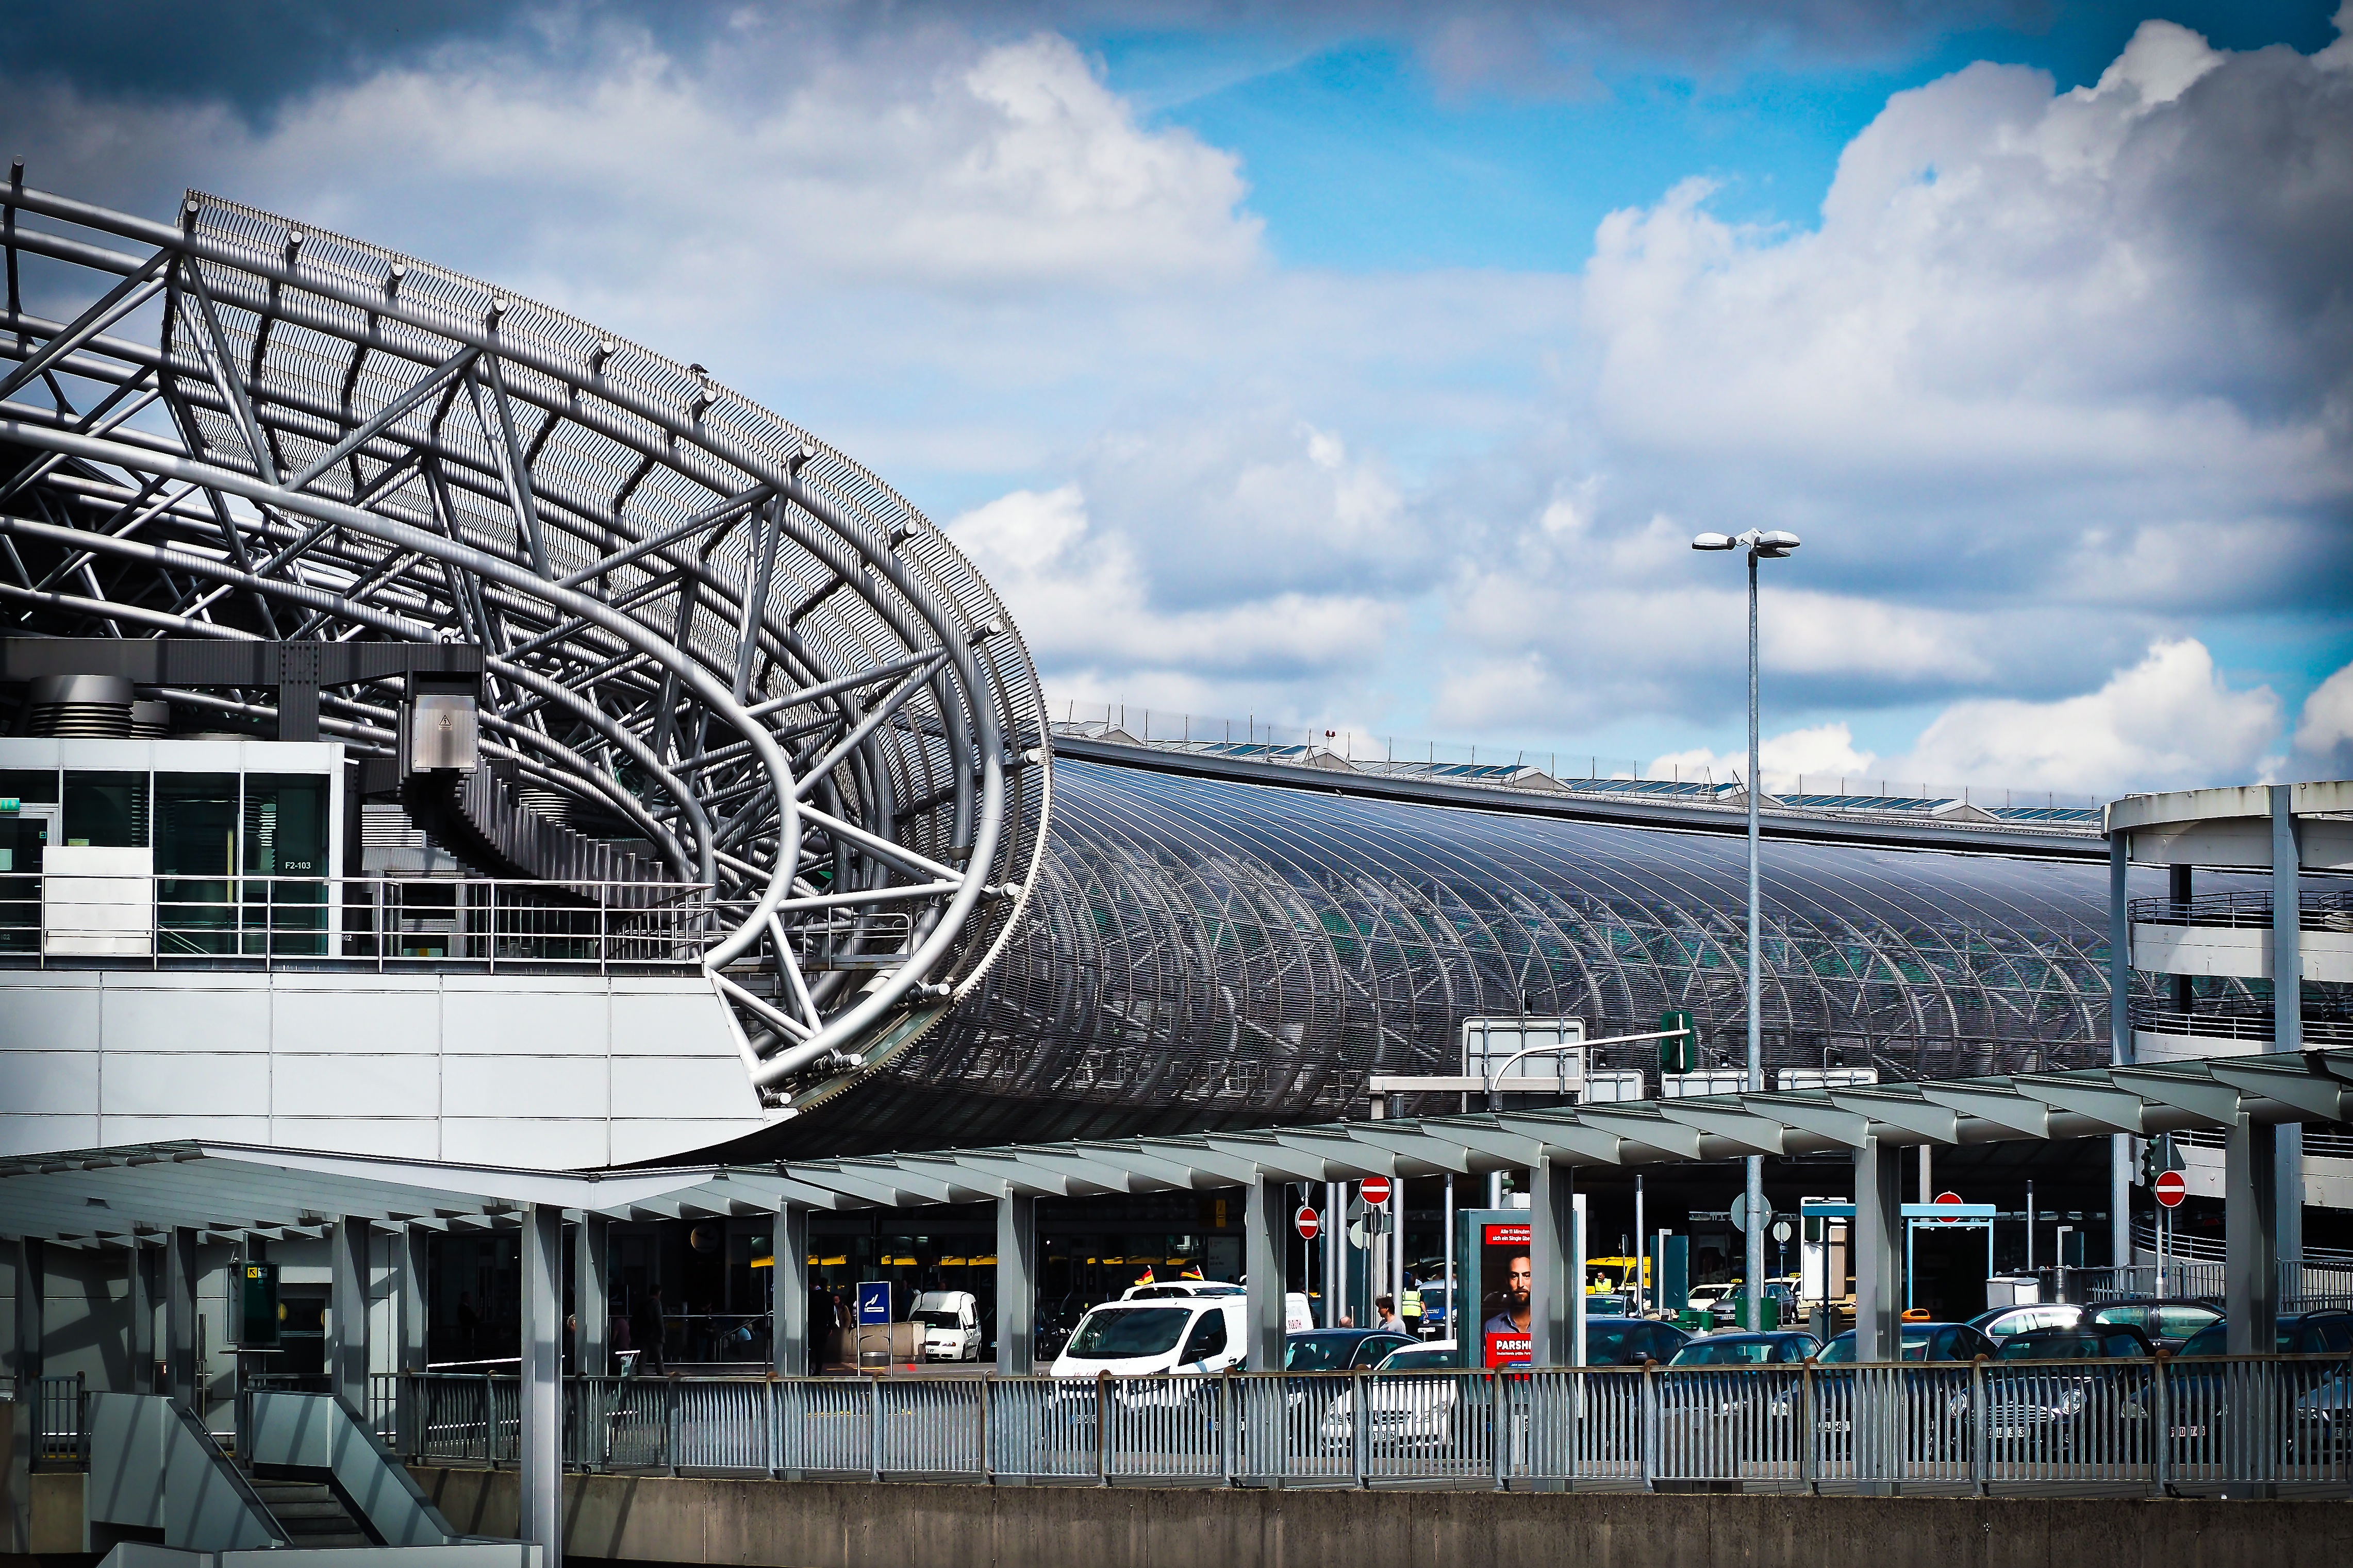
abstract, architecture, structure, roof, building, city, urban, cityscape, airport, travel, transport, vehicle, amusement park, hall, metal, landmark, facade, industry, modern, stadium, public transport, modern architecture, international, arena, design, terminal, aluminium, dusseldorf, construction element, urban area, sport venue